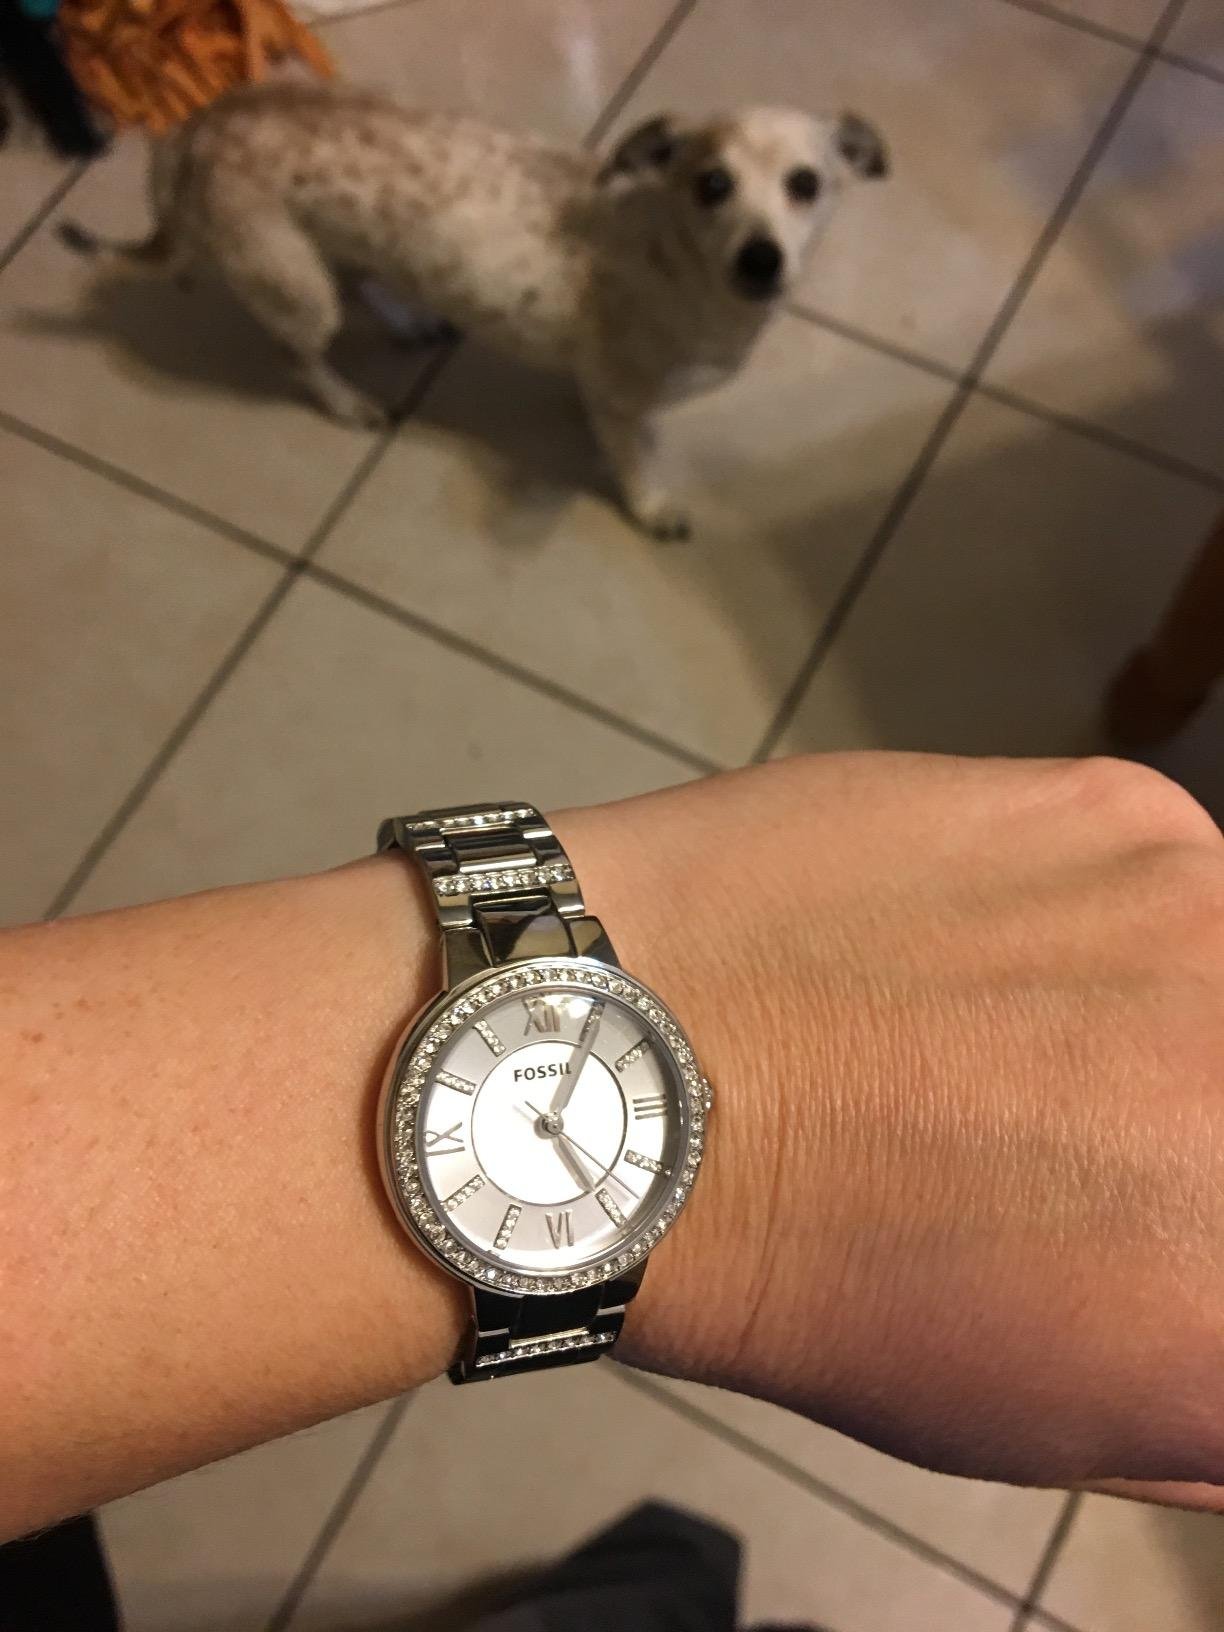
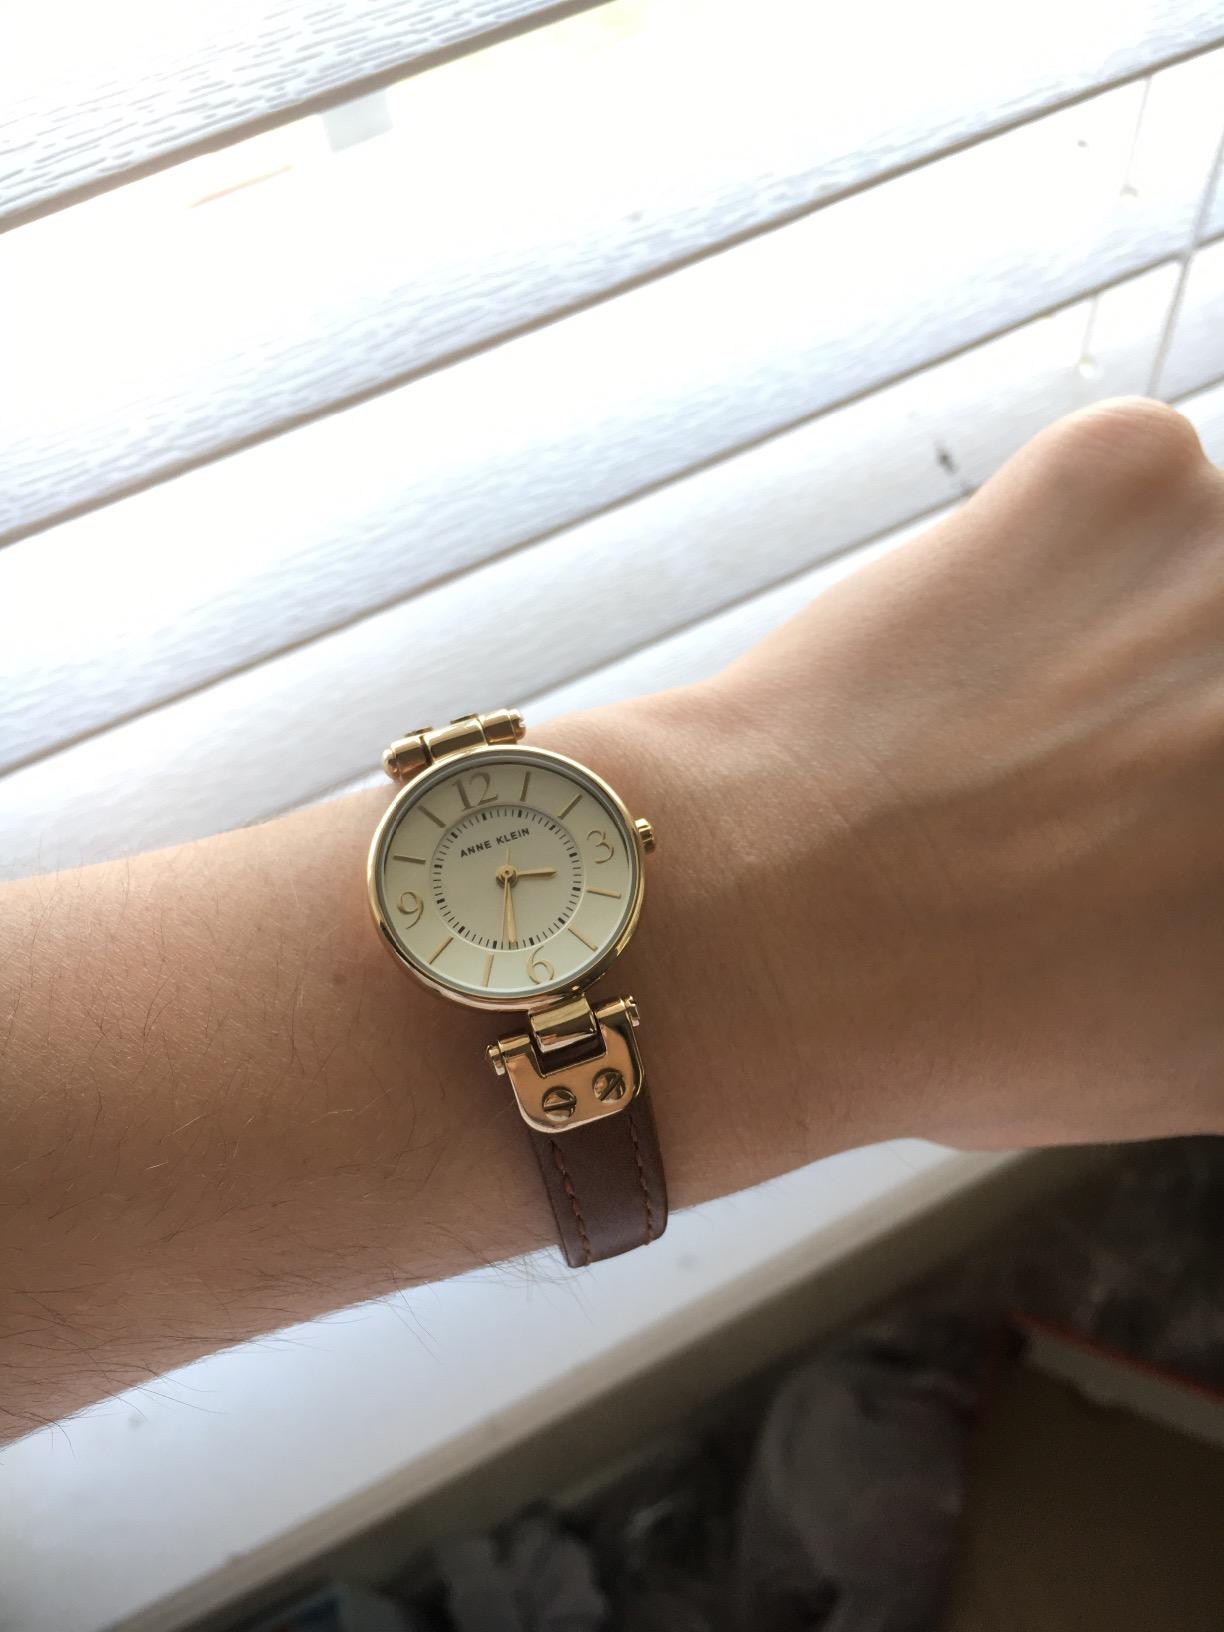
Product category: accessories_watch
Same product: no